Chinese Americans

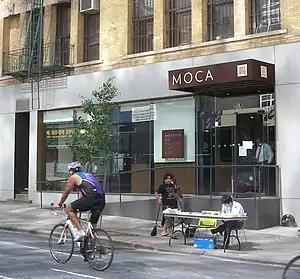
The Chinese American experience has been documented at the Museum of Chinese in America in Manhattan's Chinatown since 1980.

Chinese Americans are Americans of Chinese ancestry. Chinese Americans constitute a subgroup of East Asian Americans which also constitute a subgroup of Asian Americans. Many Chinese Americans have ancestors from mainland China, Hong Kong, Macau, Malaysia, Singapore, Taiwan, as well as other regions that are inhabited by large populations of the Chinese diaspora, especially Southeast Asia and some other countries such as Australia, Canada, France, South Africa, New Zealand, and the United Kingdom. Chinese Americans include Chinese from the China circle and around the world who became naturalized U.S. citizens as well as their natural-born descendants in the United States.